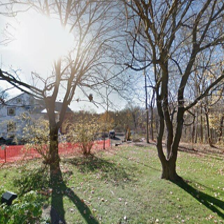
Label: streetView